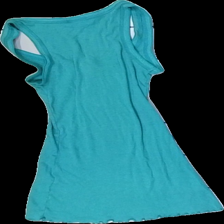
View: back
Type: Tank top
Category: Ladies
Brand: Not in the list
Brand text on label: Zoul
Colors: Turquoise
Material: 81% cotton, 19% polyester
Cut: Regular, Tight
Size: S
Season: All
Price range: 50-100
Recommended usage: Export
Comment: washed out